Word2vec

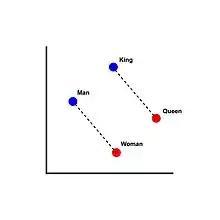
Visual illustration of word embeddings

The word embedding approach is able to capture multiple different degrees of similarity between words. Mikolov et al. (2013) found that semantic and syntactic patterns can be reproduced using vector arithmetic. Patterns such as "Man is to Woman as Brother is to Sister" can be generated through algebraic operations on the vector representations of these words such that the vector representation of "Brother" - "Man" + "Woman" produces a result which is closest to the vector representation of "Sister" in the model. Such relationships can be generated for a range of semantic relations (such as Country–Capital) as well as syntactic relations (e.g. present tense–past tense).